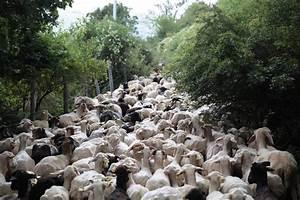
sheep